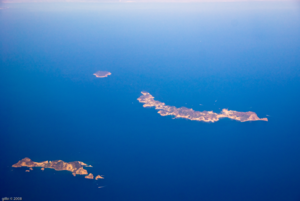
Le phare de Punta della Guardia est un phare actif situé sur Puntadella Guardia sur l'île Ponza faisant partie du territoire de la commune de Ponza, dans la région du Latium en Italie. Il est géré par la Marina Militare.
L'île Ponza fait partie de l'archipel des îles Pontines dans la Mer Tyrrhénienne, à 33 km à l'ouest du Mont Circé.
Le phare de Rotonda della Madonna est un phare actif situé sur l'île Ponza une frazione de faisant partie du territoire de la commune de Ponza, dans la région du Latium en Italie. Il est géré par la Marina Militare de Naples.